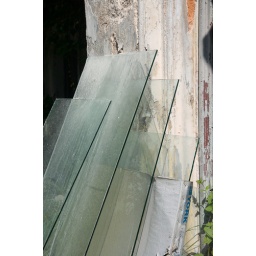
Sheets of glass leaning against the wall of a derelict school and former mansion; Georgetown, Malaysia